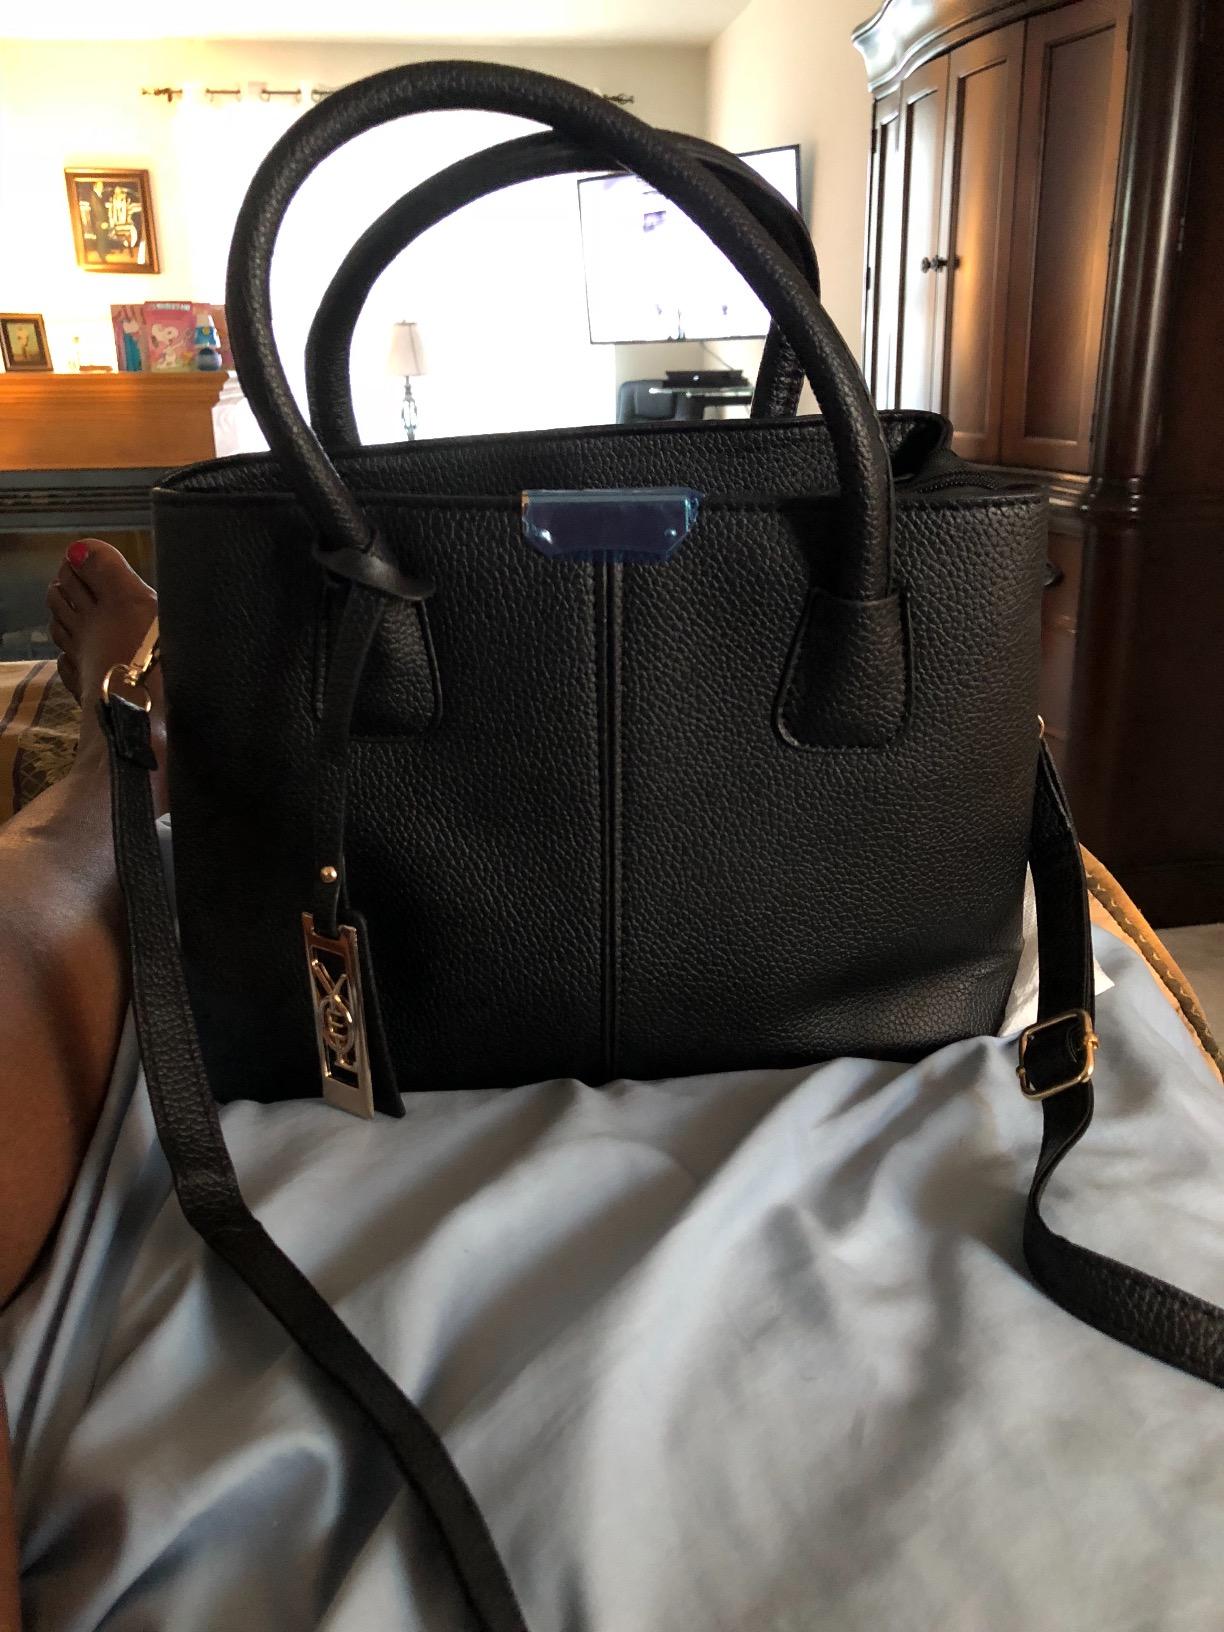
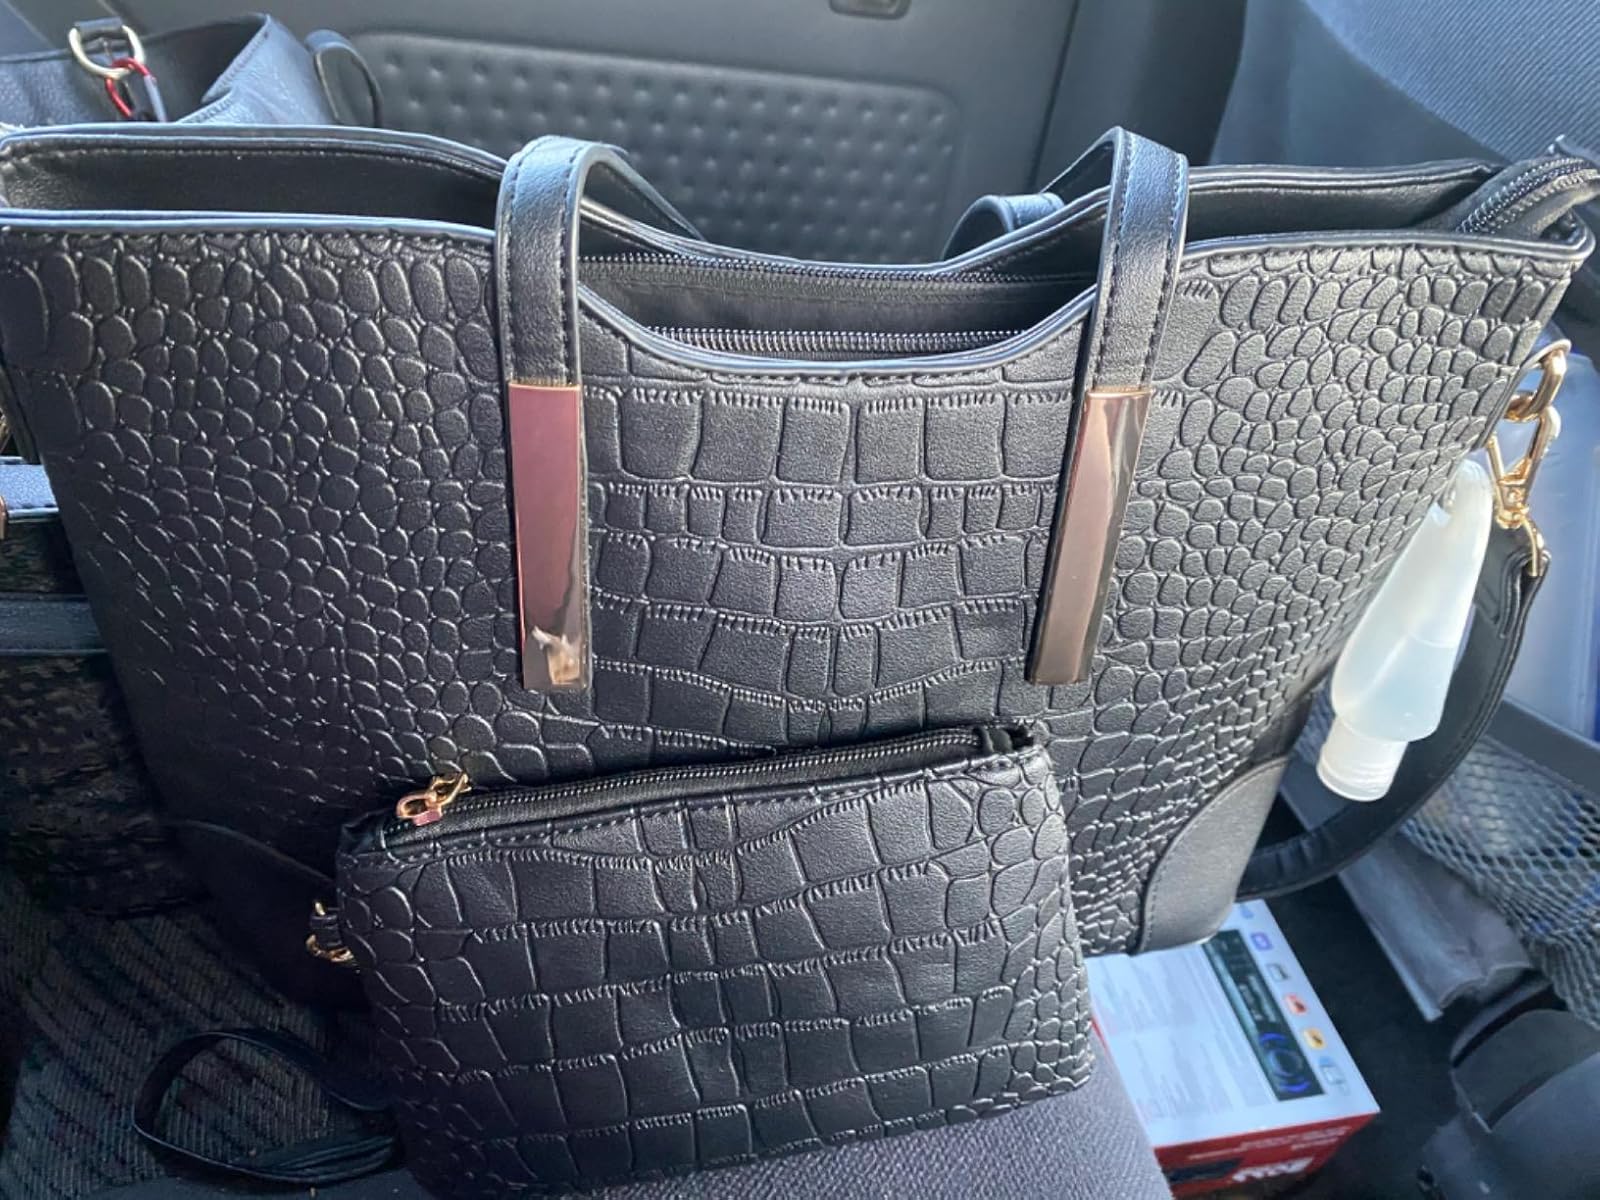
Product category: accessories_handbag
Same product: no